Howell Township, New Jersey

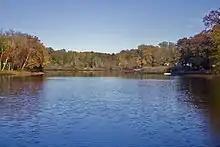
Aldrich Lake

According to the United States Census Bureau, the township had a total area of 61.21 square miles (158.54 km), including 60.27 square miles (156.10 km) of land and 0.94 square miles (2.44 km) of water (1.54%).